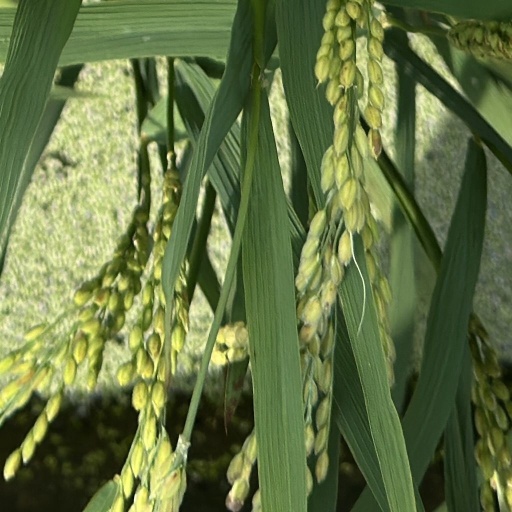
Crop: rice